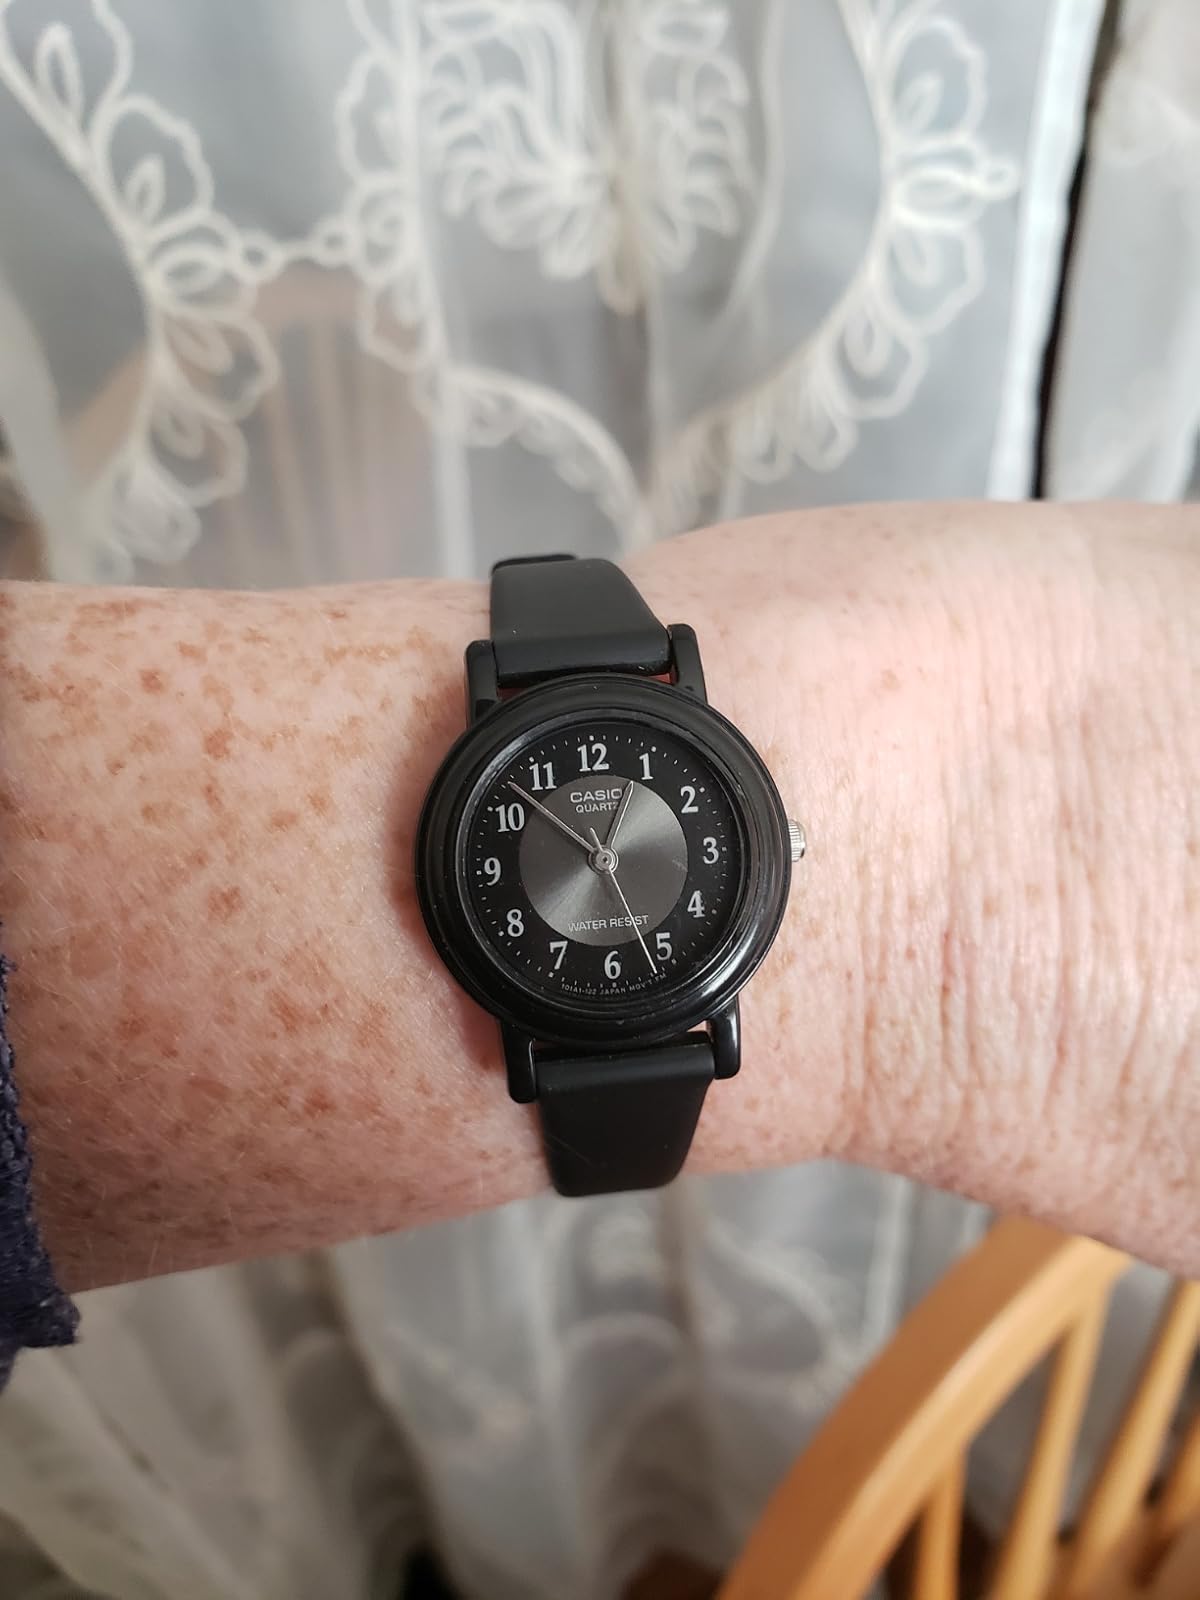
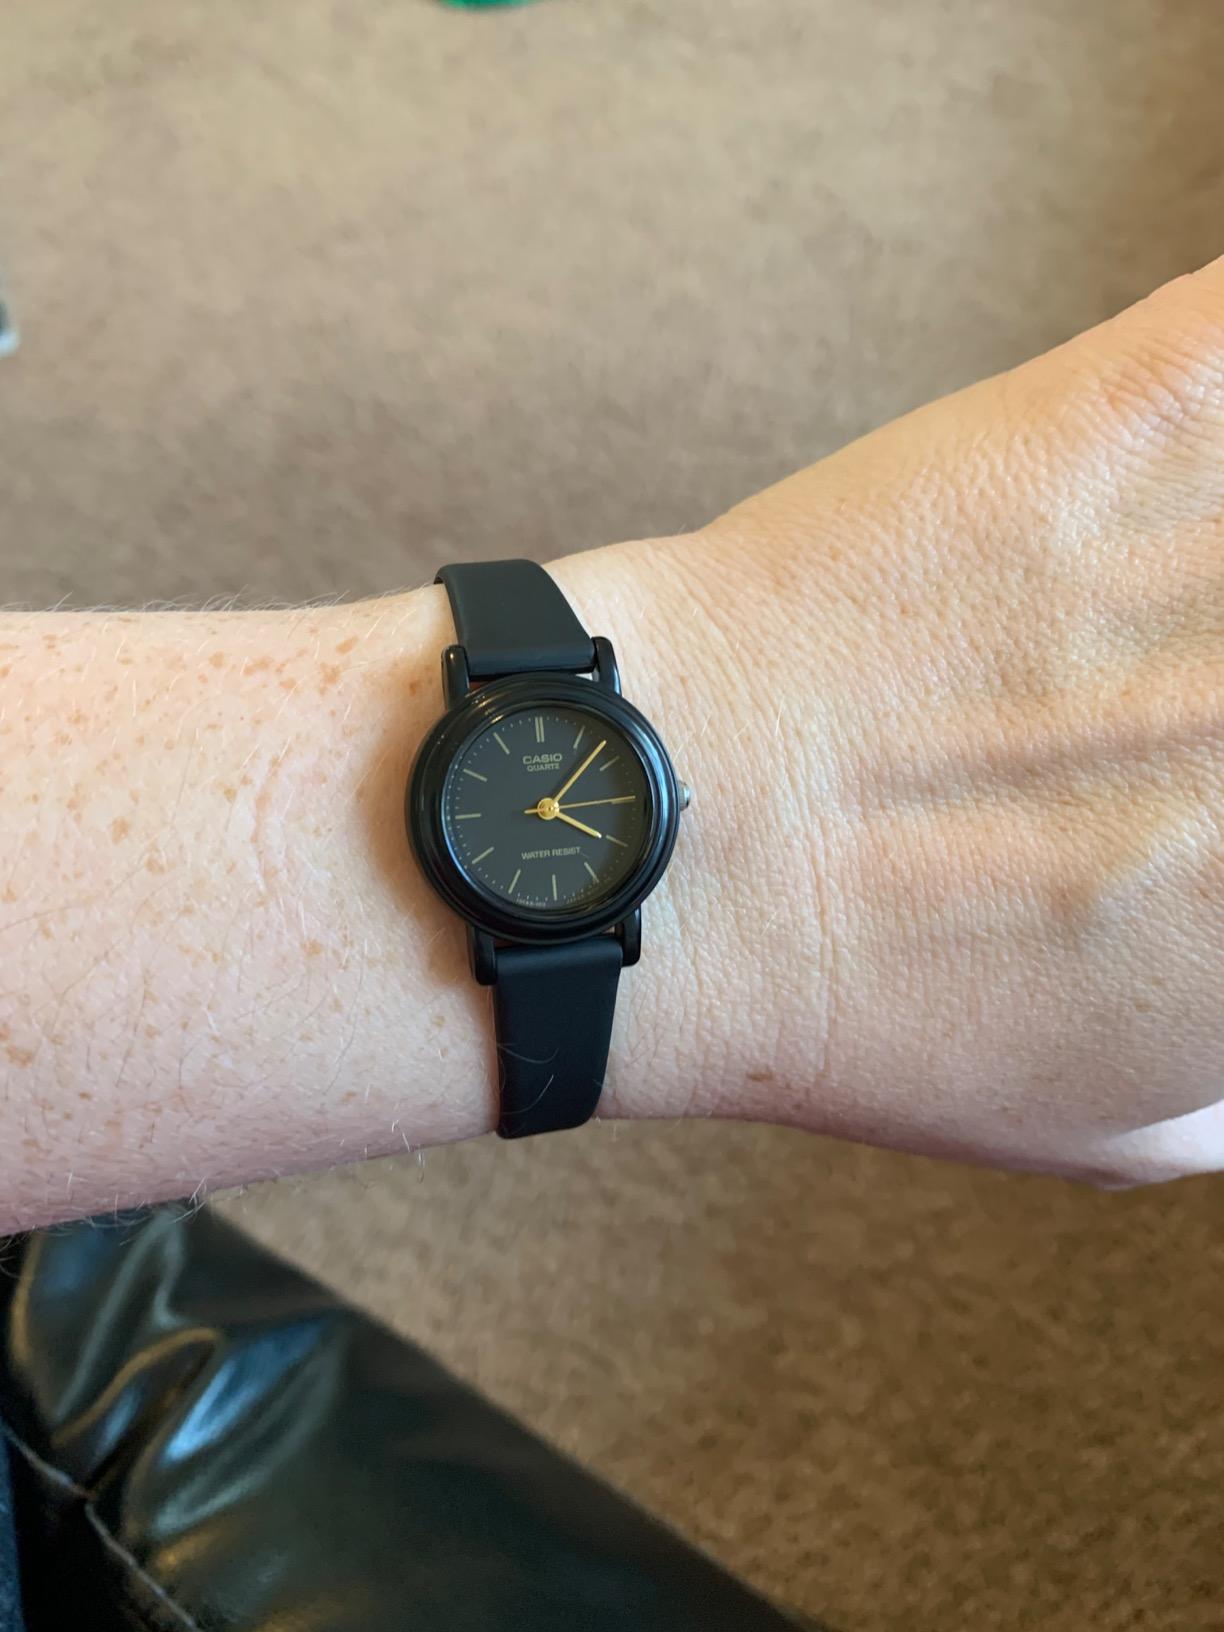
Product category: accessories_watch
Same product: no